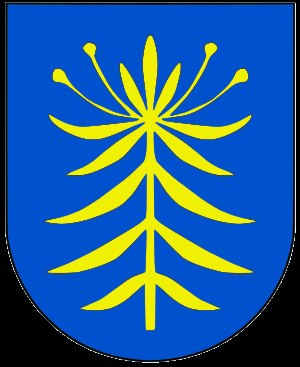
Lillestrøm (kommune) / Historie
Lillestrøm kommunes påtænkte våbenskjold fra 1961 blev også foreslået som kommunevåben til den nye Lillestrøm kommune, men ikke valgt.[2]
Lillestrøm kommune er en kommune i Nedre Romerike i Viken fylke i Norge. Kommunen blev oprettet 1. januar 2020 ved en sammenlægning af de tidligere Fet, Skedsmo og Sørum kommune. Med 83.821 indbyggere, er Lillestrøm den 4. største kommune i Viken.